2008–09 York City F.C. season

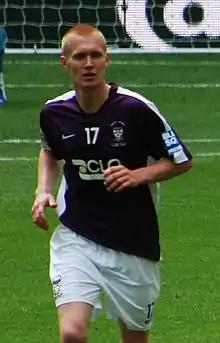
Levi Mackin joined on loan from Wrexham.

The New Year began with a second defeat of the season to Burton, this time being beaten 3–1 at home, in which Brodie scored in the first half with a shot from the edge of the penalty area. Wrexham defender Kyle Critchell was signed on a one-month loan, who Foyle knew while he was a coach at the club. Adam Smith returned to Gainsborough following the conclusion of his loan, while a permanent move had been stalled as Gainsborough were holding out for a fee. Progression to the third round of the FA Trophy was ensured with a 2–1 away victory over Oxford, with goals from McBreen and Brodie. Further signings from Wrexham took place when striker Simon Brown and midfielder Christian Smith signed on loan and permanently respectively. Hirst was released having failed to break into the first team. Lewes were beaten 3–0 at home; Brodie opened the scoring with a volley into the top corner from outside the penalty area, and Christian Smith scored from 30 yards before Brodie finished the scoring with a low shot into the bottom corner. Henderson was released having fallen out of the reckoning for a first-team place.